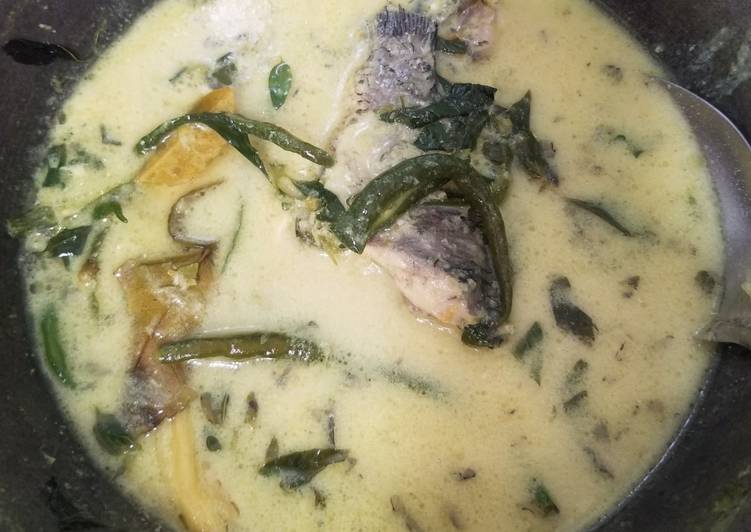
Label: gulai_ikan